Total Dhamaal

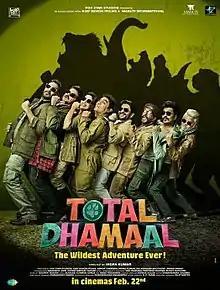
Theatrical release poster

Total Dhamaal is a 2019 Indian Hindi-language adventure comedy film directed and written by Indra Kumar. The film is the third installment of "Dhamaal" series and a standalone sequel to "Dhamaal" (2007) and "Double Dhamaal" (2011). It stars Ajay Devgn, Anil Kapoor, Madhuri Dixit, Riteish Deshmukh, Arshad Warsi and Jaaved Jaffrey.